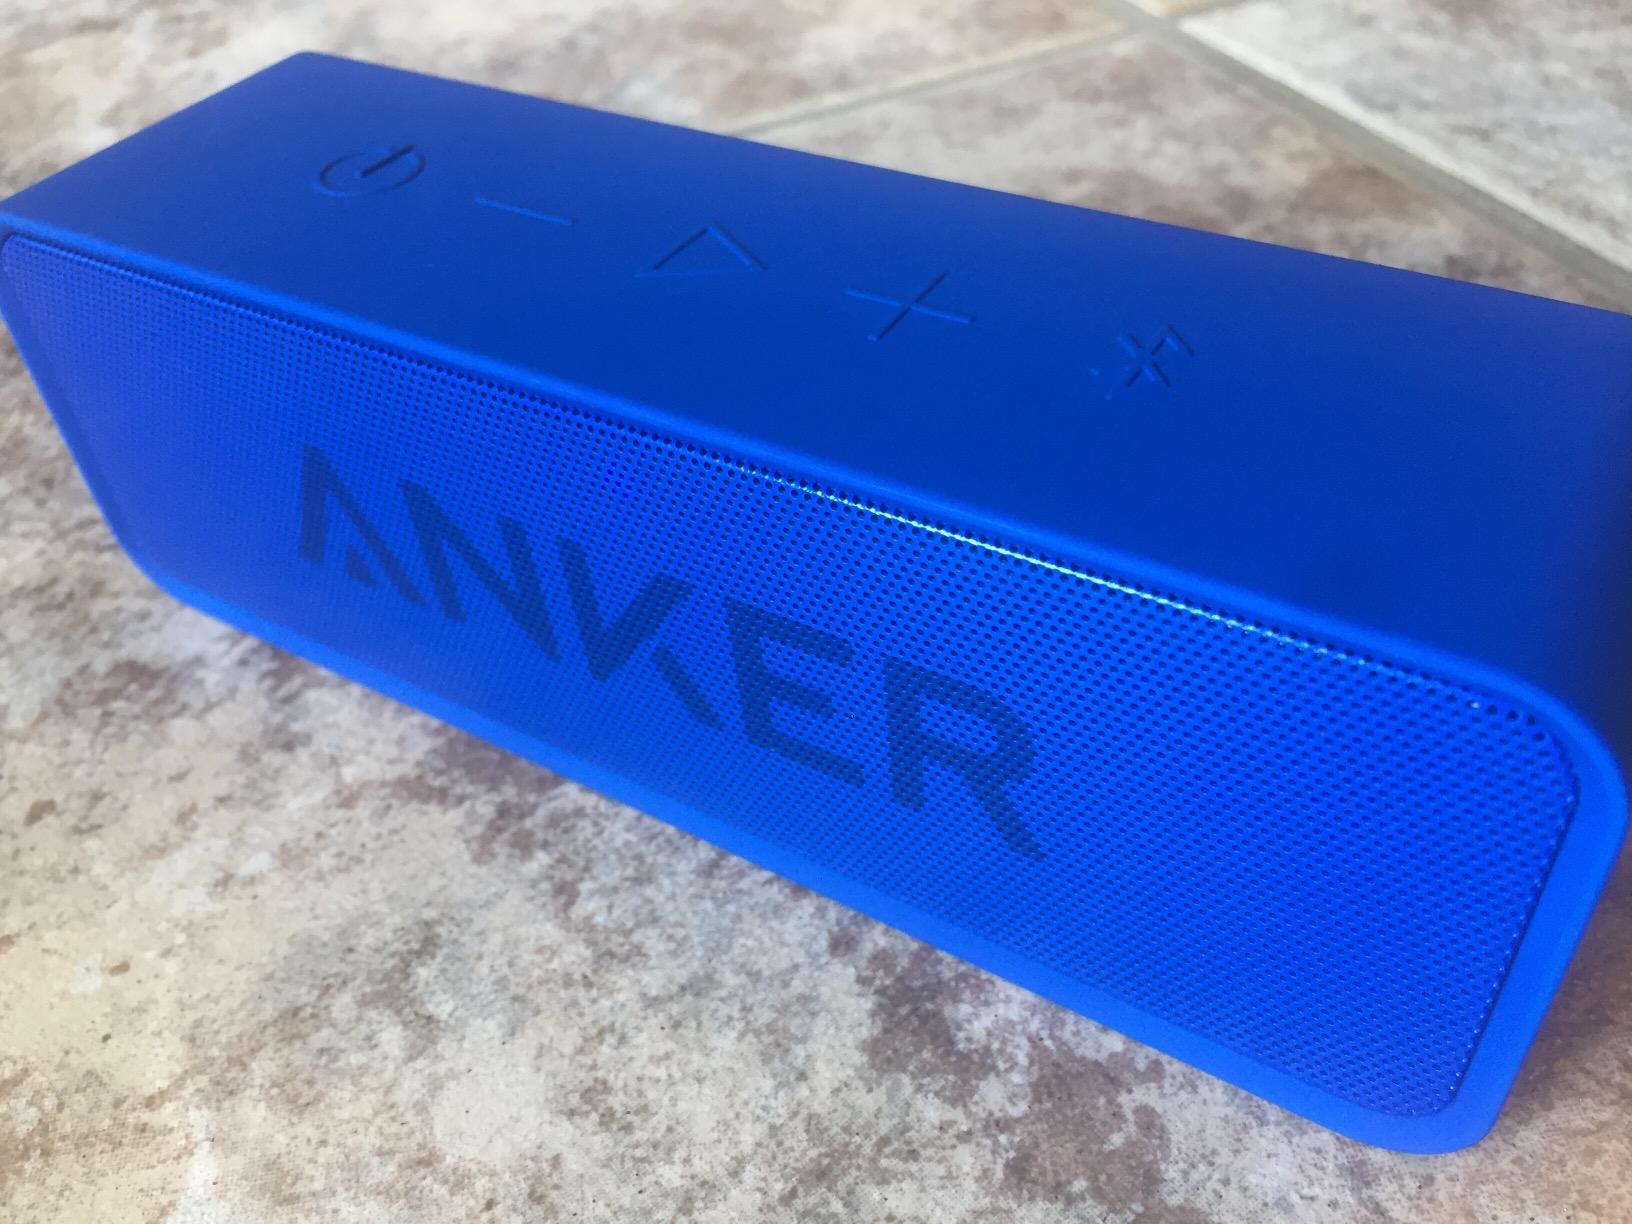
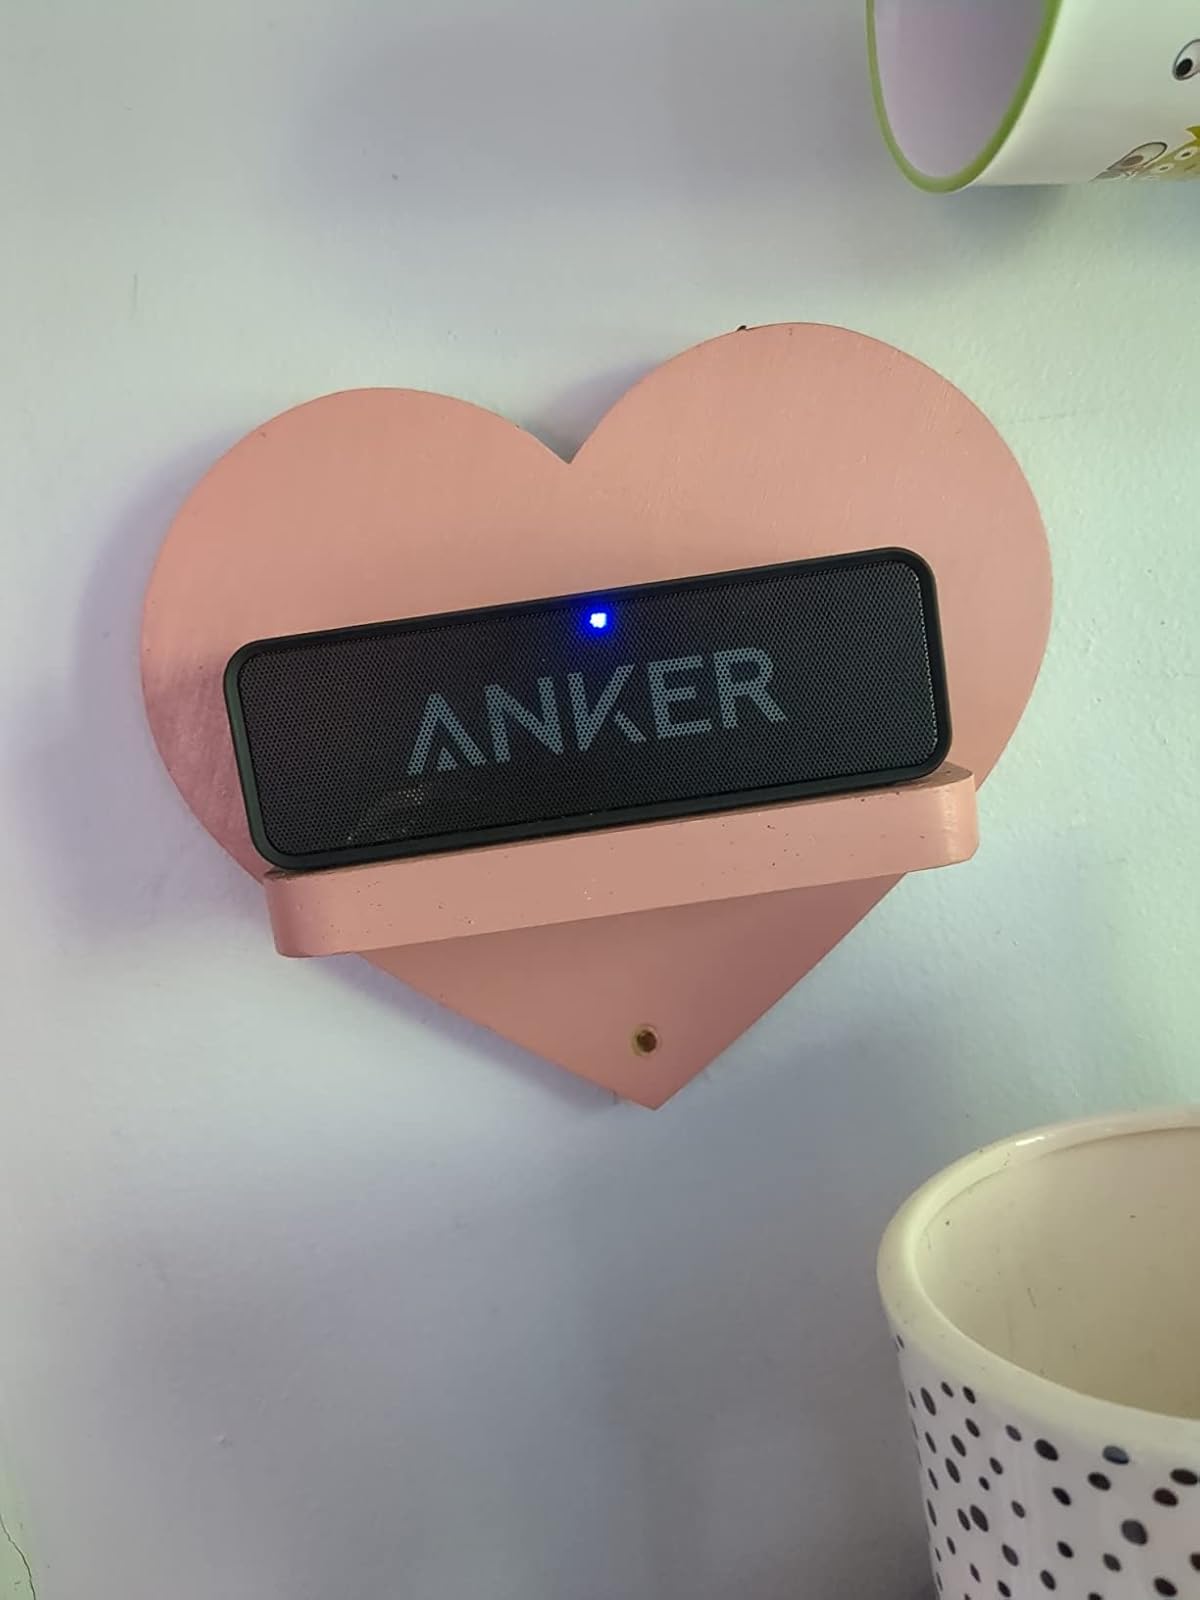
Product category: speaker
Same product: no